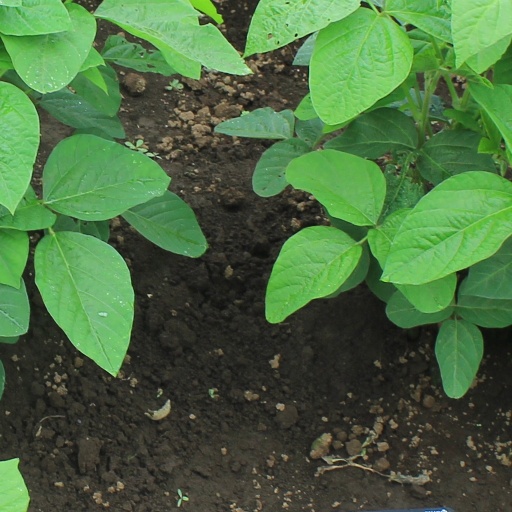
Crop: soybean